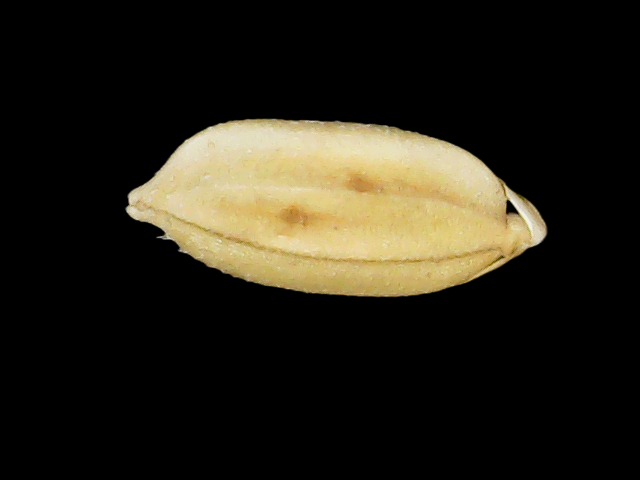
Rice variety: Binadhan08